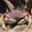
Label: cra